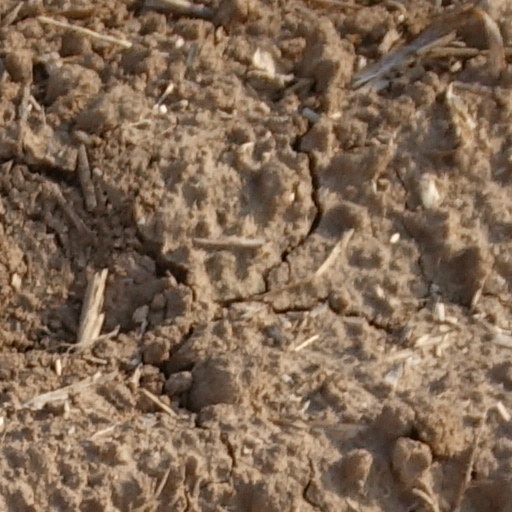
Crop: wheat